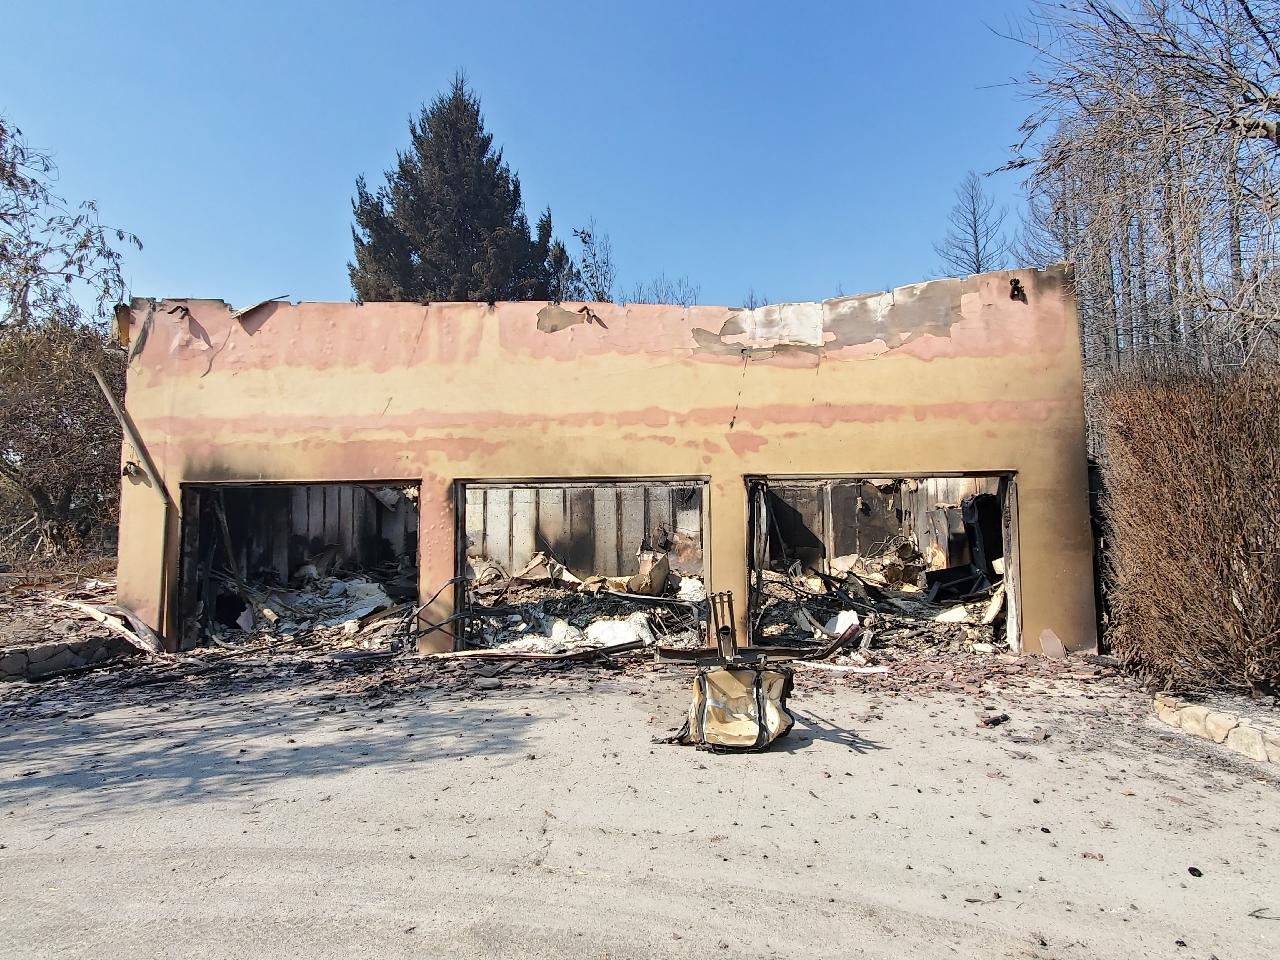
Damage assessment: destroyed